2007 Texas Longhorns football team

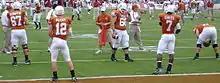
McCoy and Chiles in pre-game warmups

The game was a back-and-forth affair ultimately won by Oklahoma, 28–21. OU's freshman quarterback, Sam Bradford, was 21–of–32 for 244 yards and 3 touchdowns. UT's McCoy was 19–of–26 for 324 yards and two touchdowns, earning the most passing yardage against an Oklahoma team since the 2004-season National Championship Game vs. USC. McCoy threw one interception, and Jamaal Charles lost a fumble inside the Oklahoma five yard-line. For the second straight week, the Texas defense did not cause any turnovers.